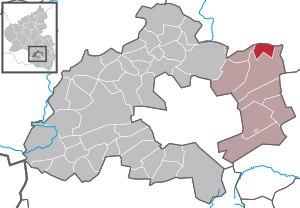
Neuhemsbach est une municipalité de la Verbandsgemeinde Enkenbach-Alsenborn, dans l'arrondissement de Kaiserslautern, en Rhénanie-Palatinat, dans l'ouest de l'Allemagne.